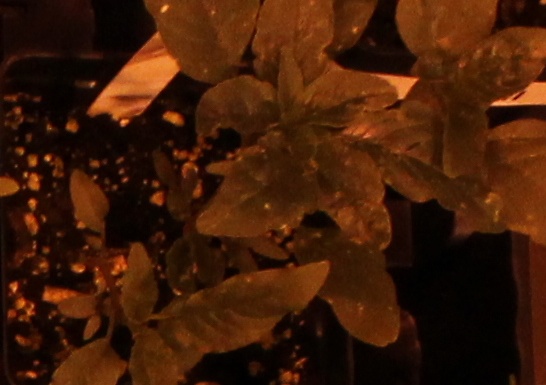
Label: Waterhemp